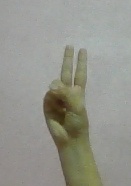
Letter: taa